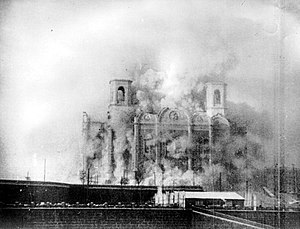
Sovjetunionen / Historie / Stalin kommer til magten
Nedrivningen af Frelseren Kristus-katedralen i Moskva i 1931. Organiseret religion blev voldsomt undertrykt under Stalin, og mange kirkebygninger blev lagt i ruiner eller anvendt til andre formål.
"Sovjetunionen var en erklæret socialistisk stat i det østlige Europa og Asien fra 1922 til 1991. Sovjetunionen var en sammenslutning af 15 formelt autonome republikker med Rusland som den største og klart dominerende delrepublik. Den russiske sovjetrepubliks dominans var blandt årsagerne til, at Sovjetunionen ofte blev omtalt som ""Rusland"" eller ""Sovjet-Rusland"" i Vesten, selv om denne betegnelse ikke var nøjagtig.